Glastonbury Abbey

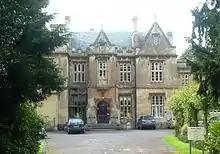
Abbey House

Within the abbey wall is Abbey House, which was used by the Diocese of Bath and Wells as a retreat house from 1931 until 2018. It is now occasionally open to the public for special events and provides additional administration space for the Abbey.